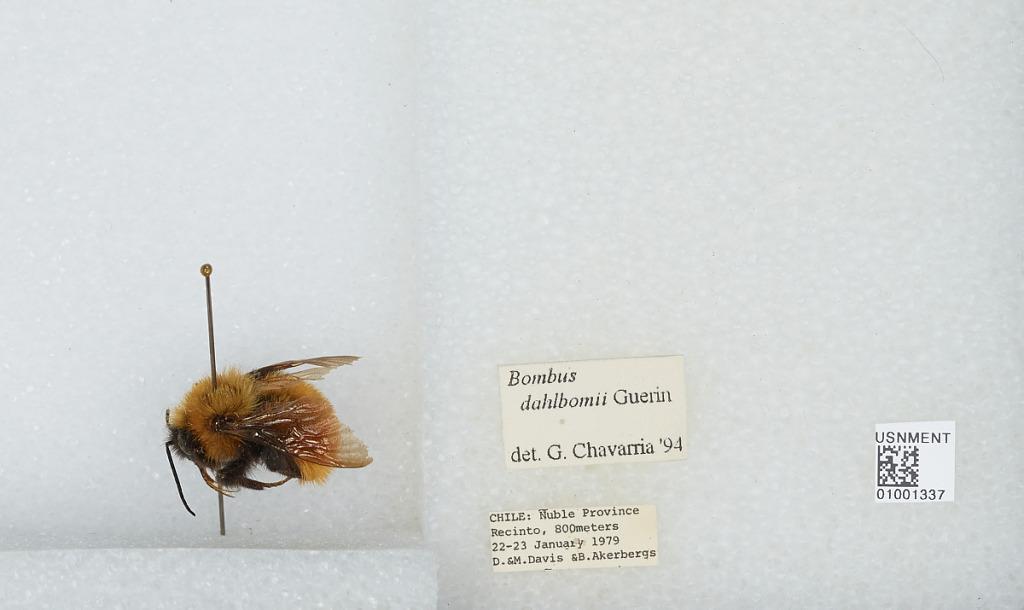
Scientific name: Bombus (Fervidobombus) dahlbomii Guérin
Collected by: M. Davis & B. Akerbergs
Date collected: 1979-1-22
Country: Chile
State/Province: Biobio
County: Nuble
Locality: Recinto
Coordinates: -36.8, -71.73
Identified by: Chavarria, G.